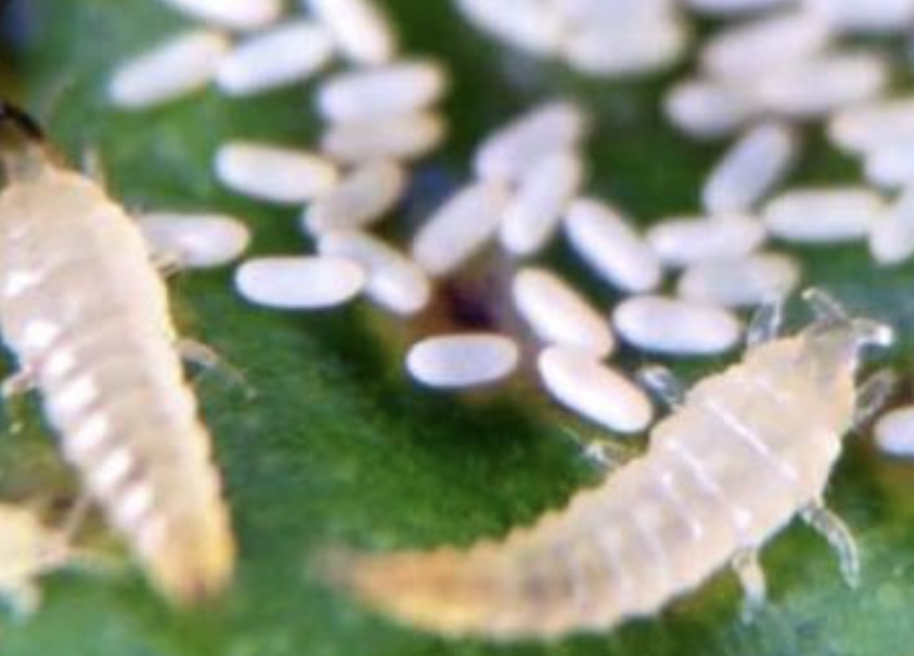
Label: thrips_disease